Lithuania men's national basketball team

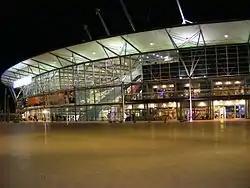
Lithuania nearly beat the "Dream Team" at Sydney Superdome.

The first Olympic game against Italy had both teams combined scoring less than 100 points, with Lithuania losing 48–50. The young Lithuanians managed to recover, beating upcoming Olympic vice-champions France 81–63. Journalist Roma Grinbergienė described the triumph symbolically and picturesquely: "Even the Vytautas the Great would accolade!". The third game, against the third incarnation of the United States "Dream Team", had the Lithuanians giving the Americans their toughest match since NBA players joined: the final score of 85–76 had Team USA's lowest point total and advantage with professionals, and the Lithuanians even got the lead in the second quarter. Onwards, Lithuania overcame China 82–66 and New Zealand 85–75, and finished third in their group.